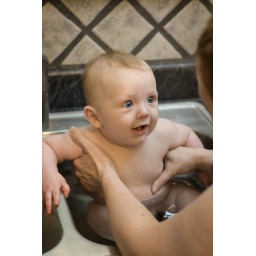
Bath time in the kitchen sink